Percy Lavon Julian

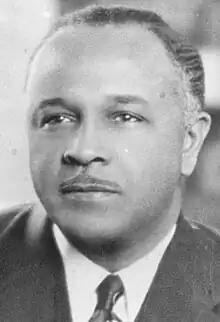
Julian

Percy Lavon Julian (April 11, 1899 – April 19, 1975) was an American research chemist and a pioneer in the chemical synthesis of medicinal drugs from plants. Julian was the first person to synthesize the natural product physostigmine, and a pioneer in industrial large-scale chemical synthesis of the human hormones progesterone and testosterone from plant sterols such as stigmasterol and sitosterol. His work laid the foundation for the steroid drug industry's production of cortisone, other corticosteroids, and artificial hormones that led to birth control pills.